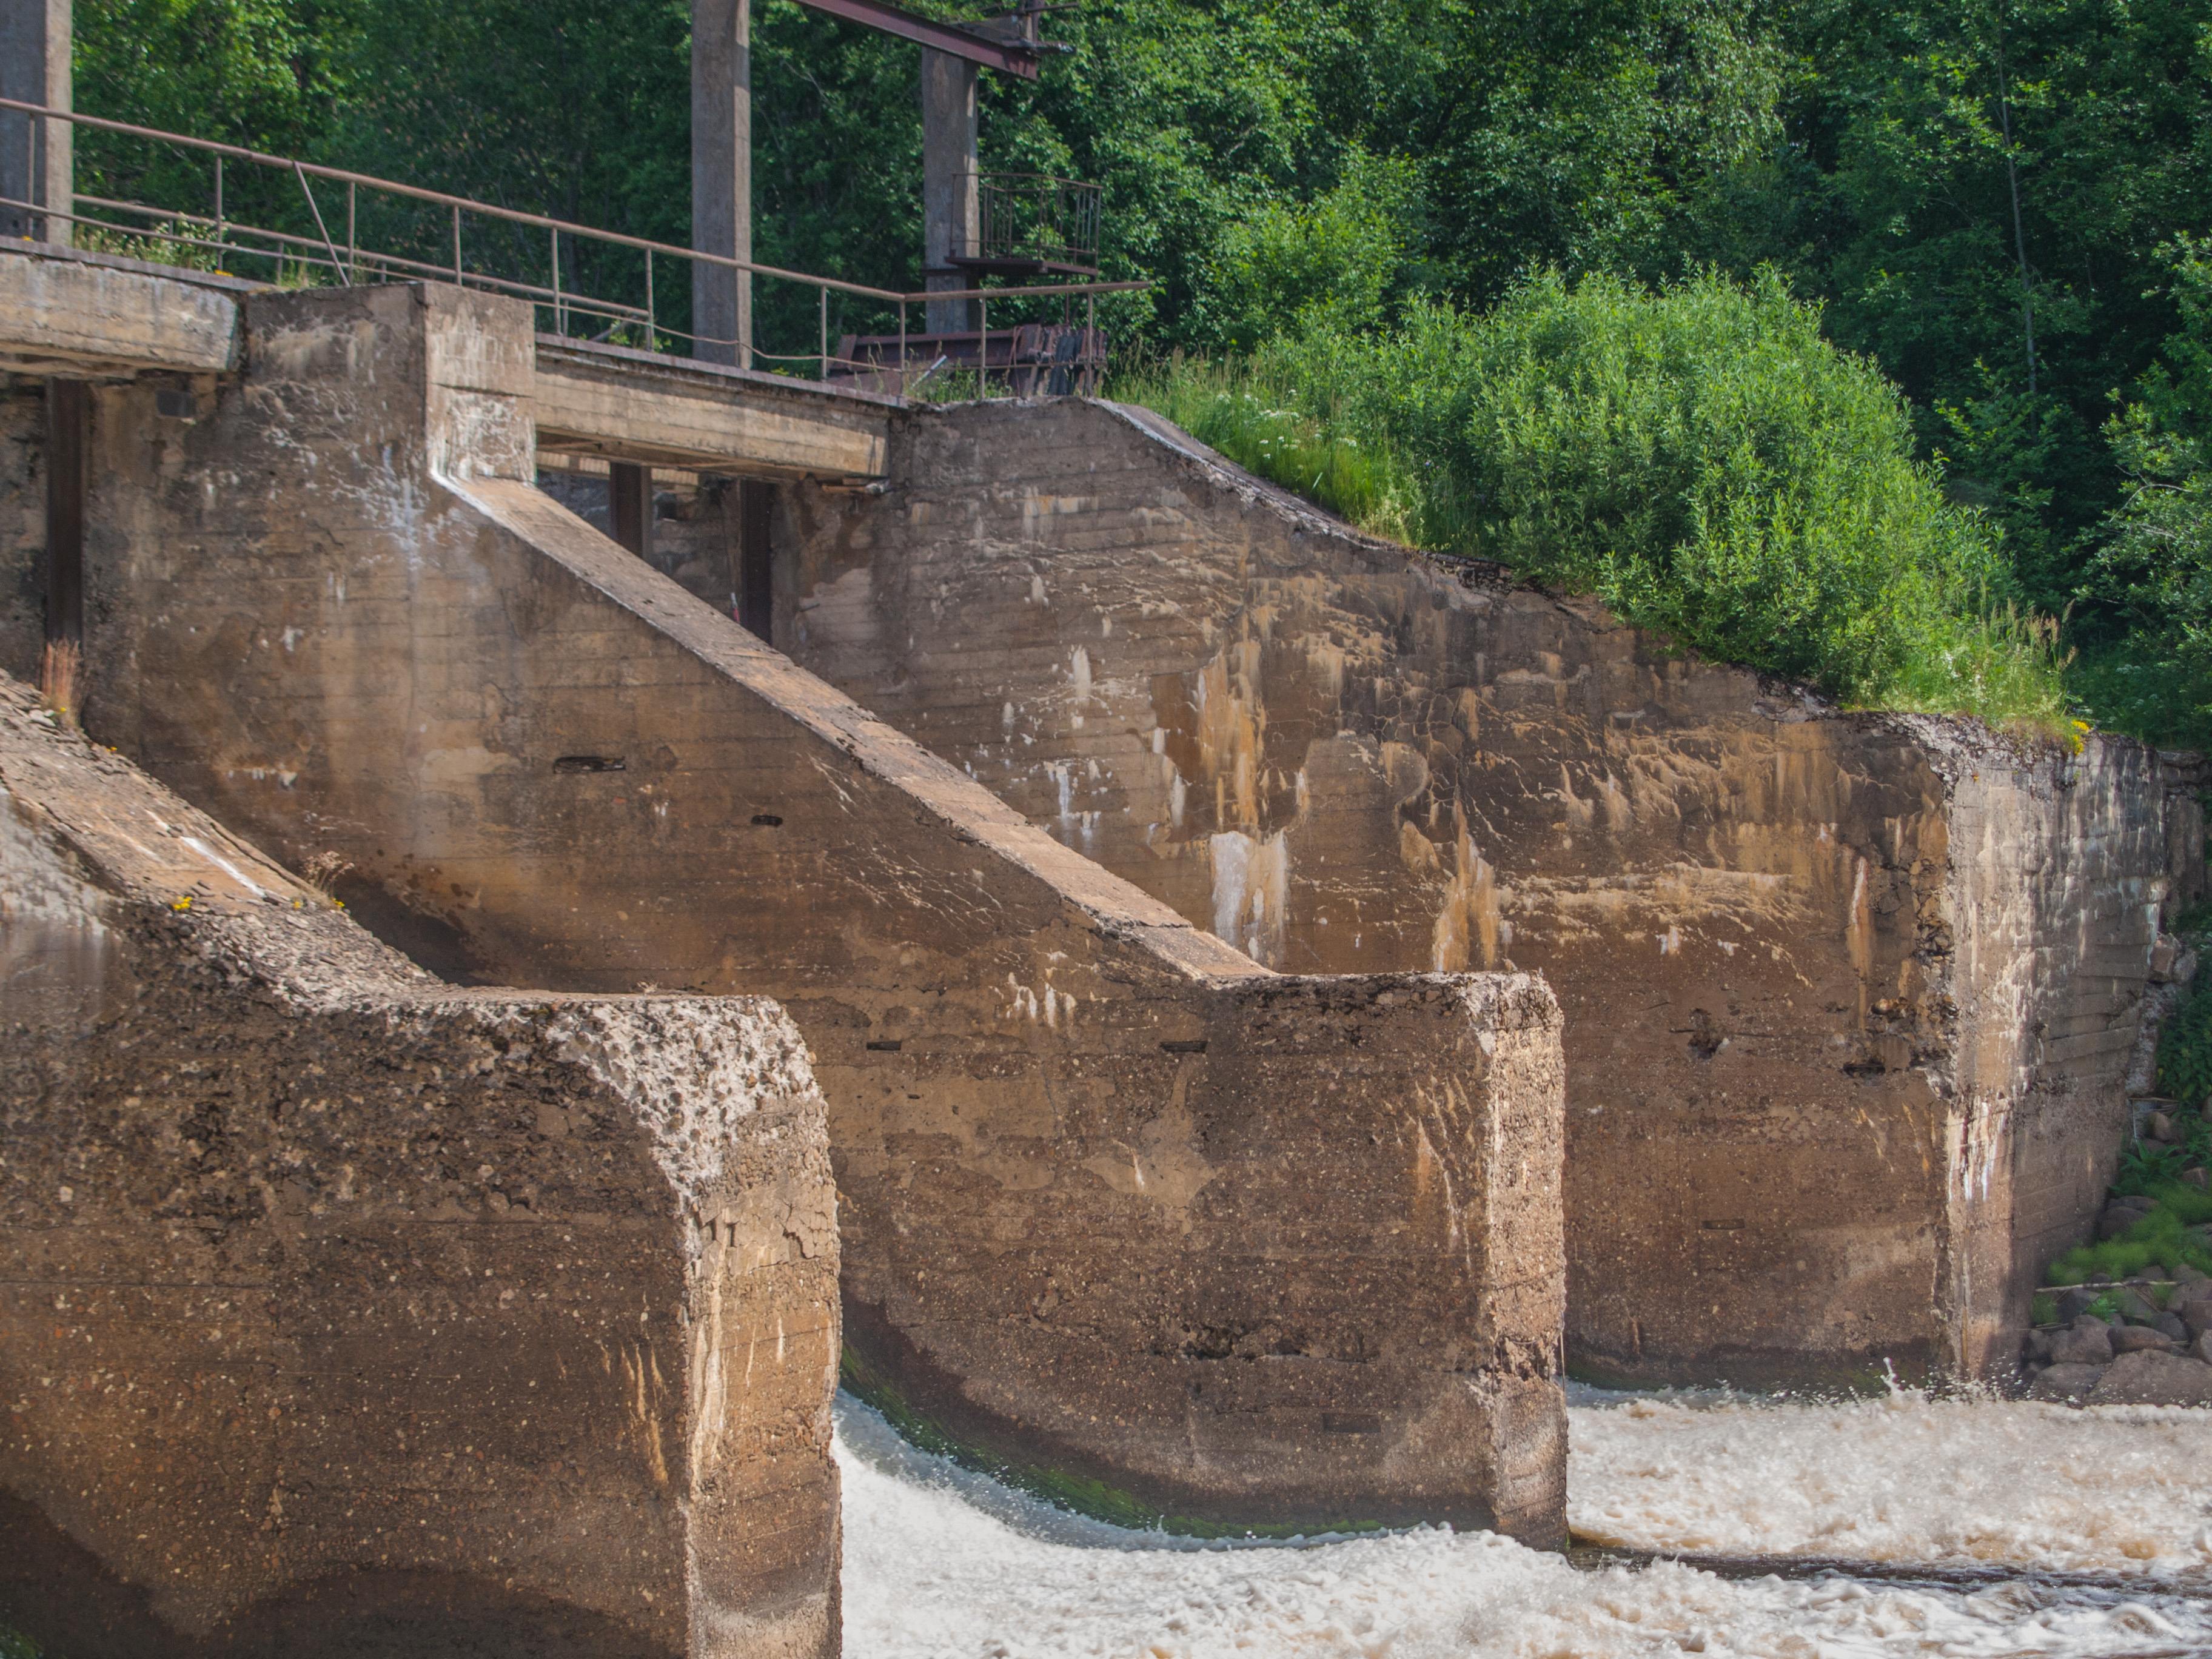
dam, wall, water, rock, outcrop, landscape, stone wall